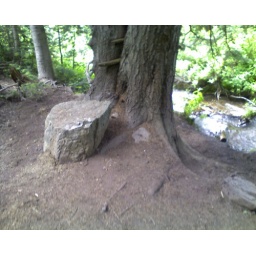
Perfect chair by the water